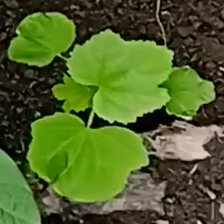
Weed species: Little_Mallow(Malva parviflora)